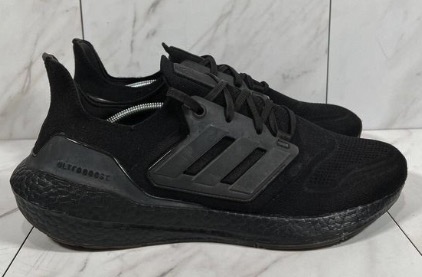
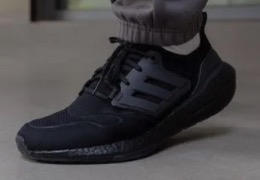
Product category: misc
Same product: yes